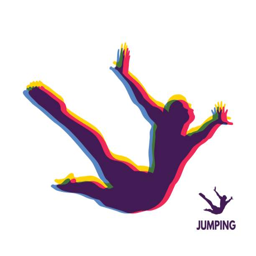
silhouette of a jumping man .